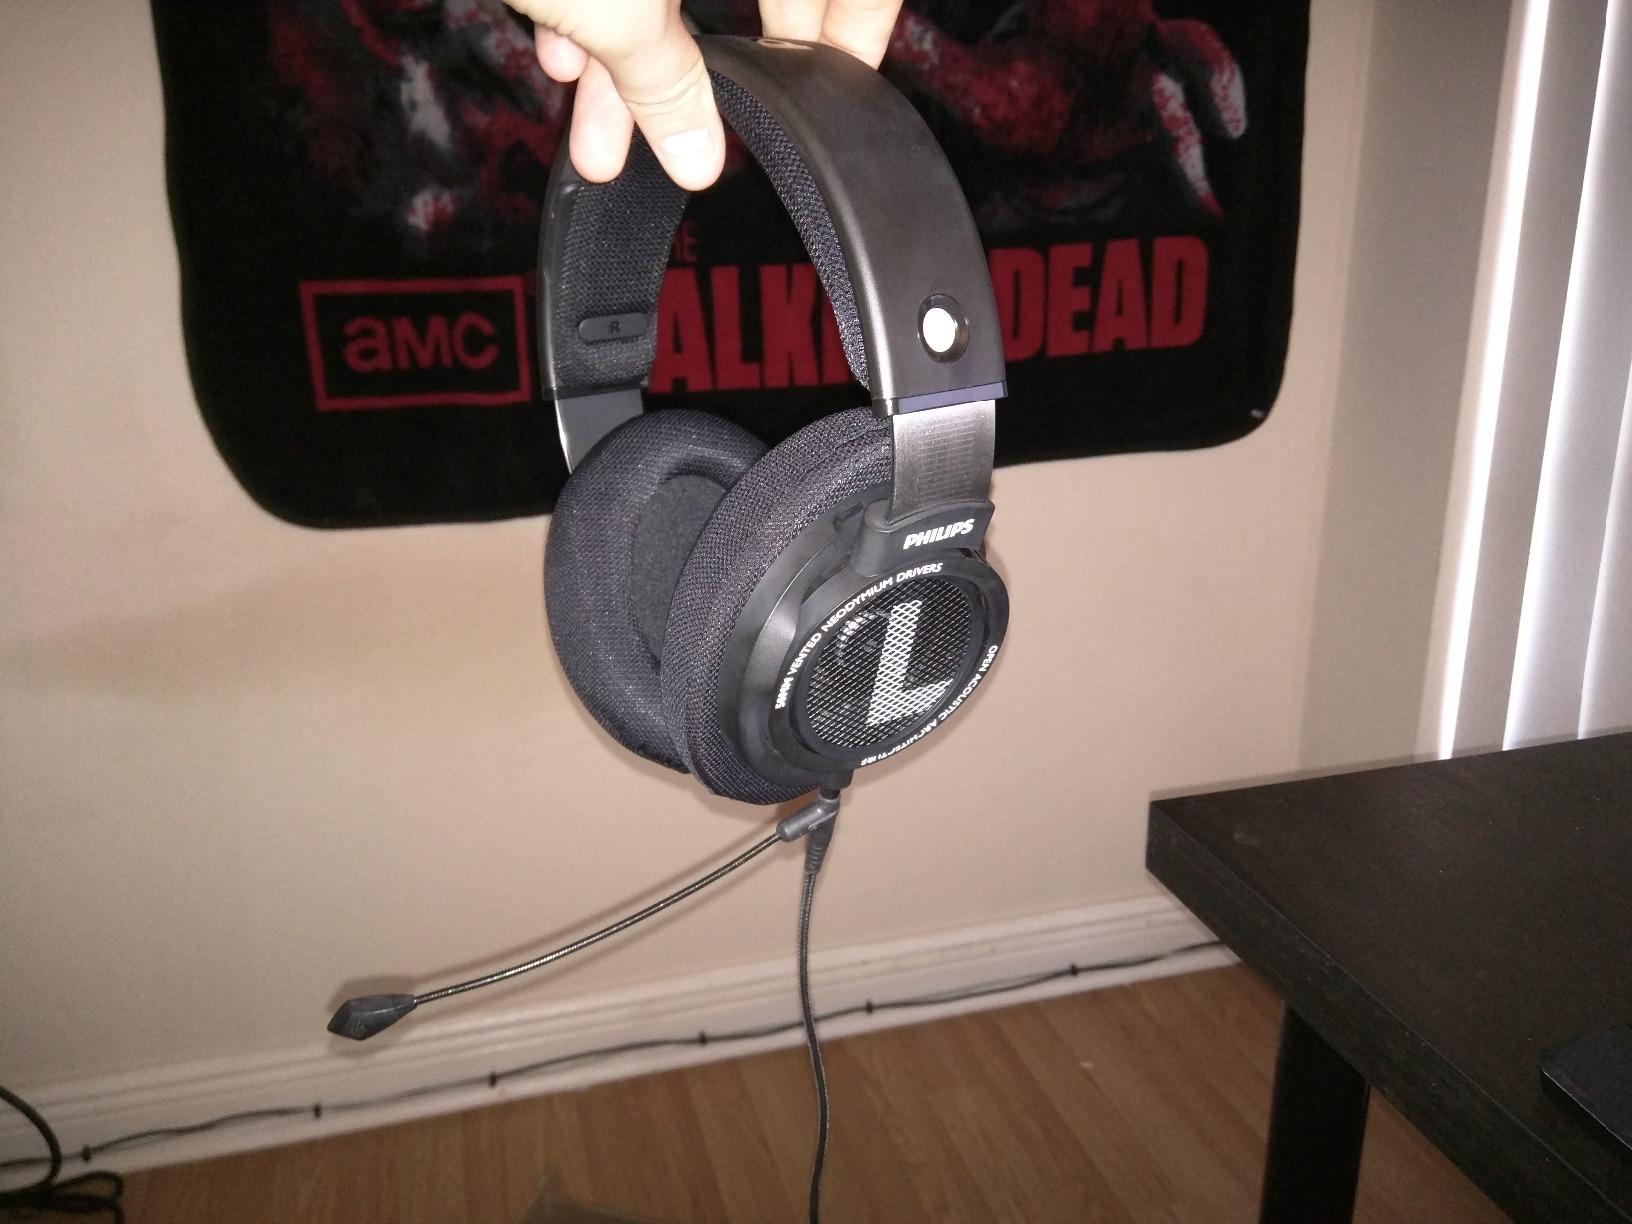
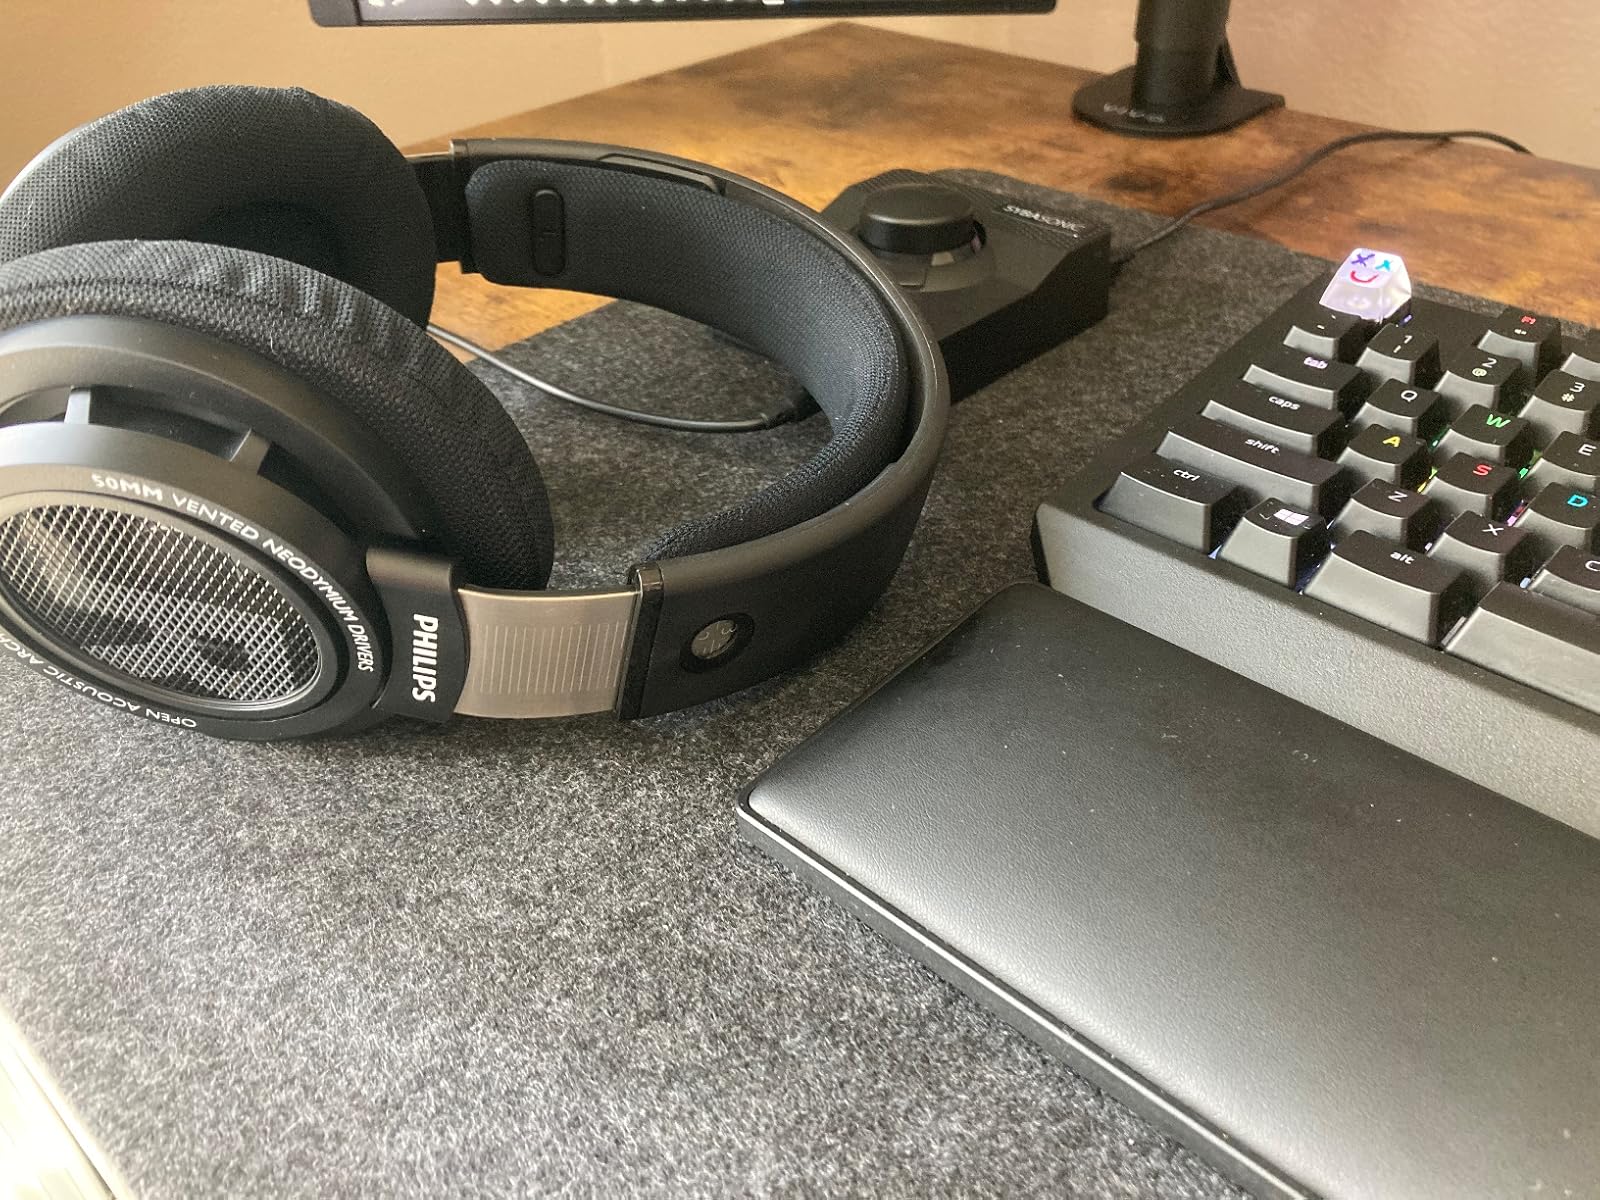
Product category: headphones
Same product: yes